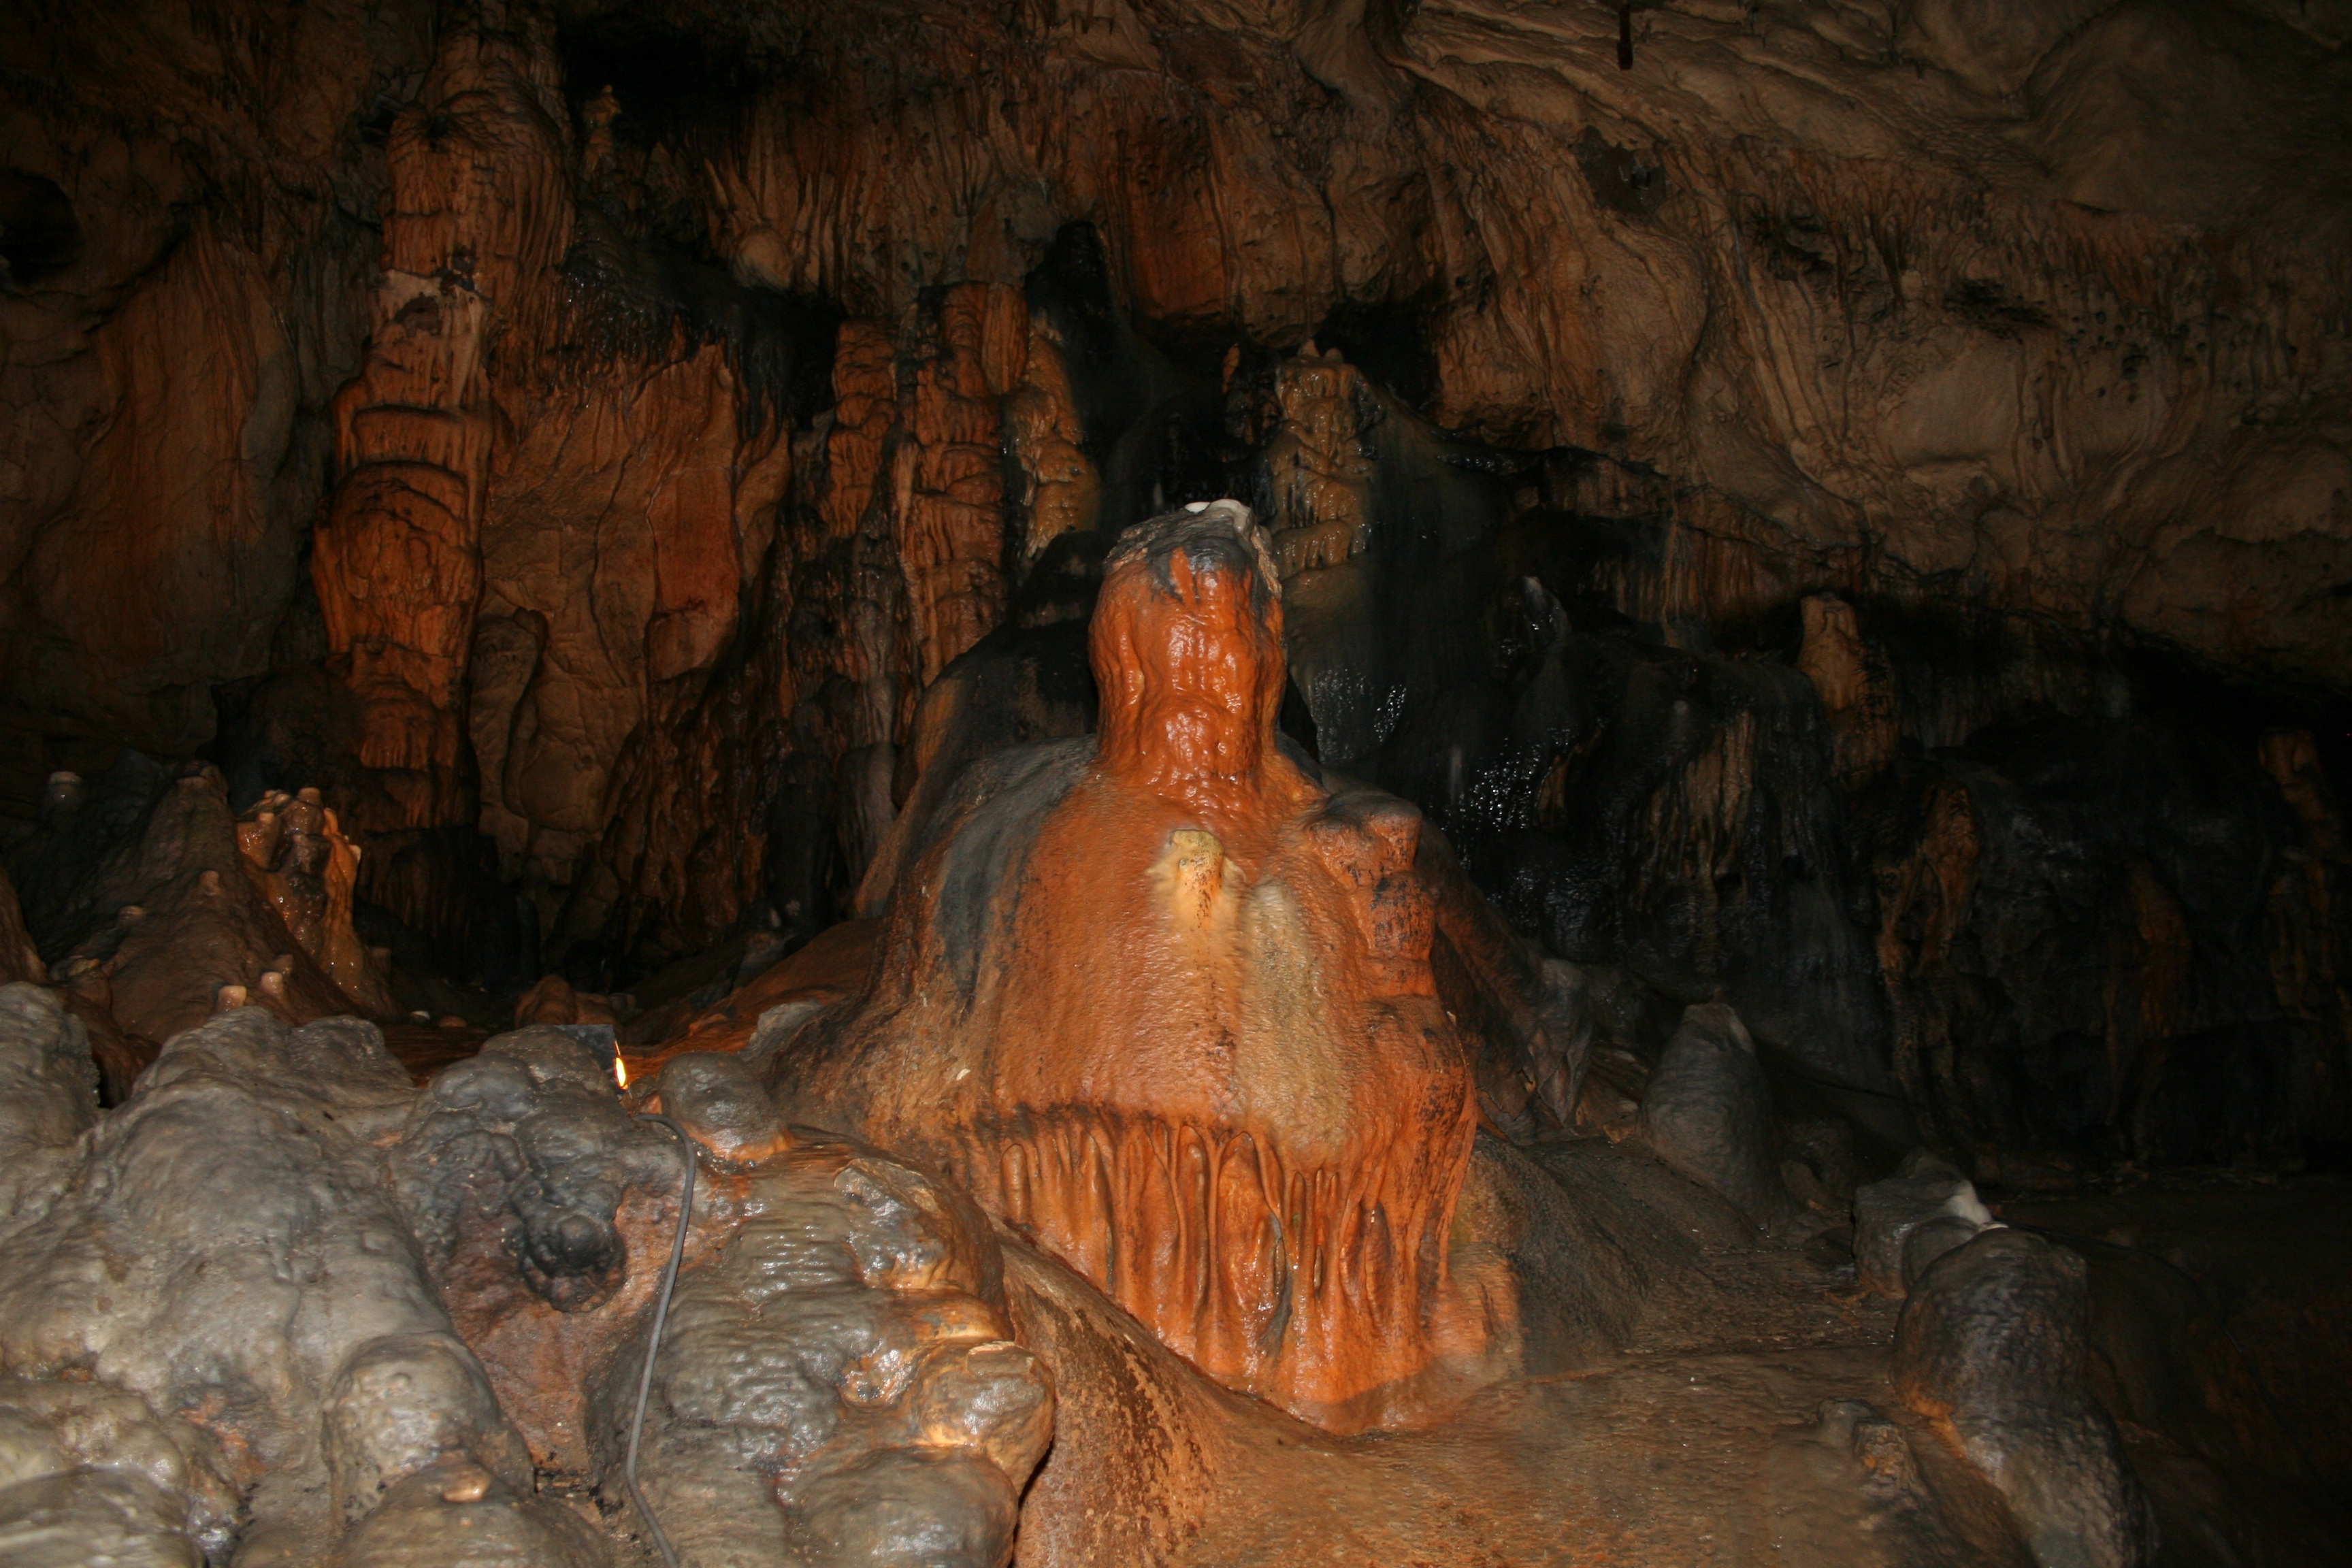
formation, france, cave, caves, caving, stalagmite, stalactite, landform, geographical feature, speleothem, oselle caves